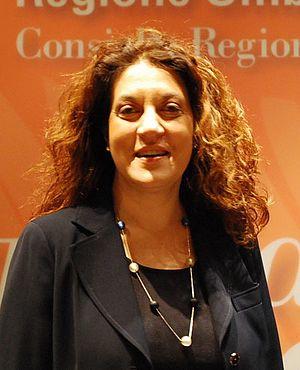
L'Ombrie est une région d'Italie centrale. Lors du recensement de 2017, elle est peuplée de 885 081 habitants.
Catiuscia Marini est une femme politique italienne, membre du Parti démocrate. Elle est présidente de la région d'Ombrie de 2010 à 2019.
Les élections régionales de 2015 en Ombrie ont eu lieu le 31 mai 2015, afin d'élire le président et les conseillers de la Xᵉ législature du conseil régional de l'Ombrie pour un mandat de cinq ans.